Serer religion

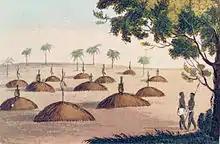
Serer final resting place with Serer grave diggers. The top points are directed towards the gods. (1821)

In the past, when someone killed another person, the victim's family had the right to either forgive or seek vengeance. The murderer and his family would gather at a local centre headed by the Chief or the palace headed by the King. Before this judgement, the murderer's family would cook some food (millet) to be shared among the community and the victim's family. The victim's family would nominate a strong man armed with a spear with a piece of cooked lamb or beef at the end of it. This executioner, taking his instruction from the victim's family, would run towards the murderer, who was required to keep his mouth open. If the victim's family chose revenge, the executioner would kill the murderer with his spear, after which the food that had been cooked would not be eaten and everyone would disperse. From that day on, the families would be strangers to each other. On the other hand, if the victim's family had forgiven the murderer, then the executioner would run and gently feed the murderer the piece of meat on his spear. In that case, the community would enjoy the meal and the two families would be sealed as one and sometimes even marry off their children to each other.